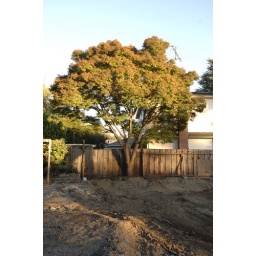
Tree that was behind house in dog run